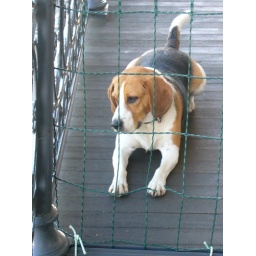
this dog was left out on the balcony in the terrace next door... apparantly he's called horatio, aww